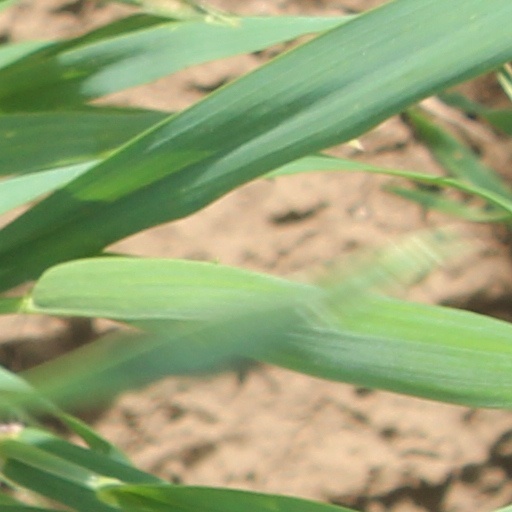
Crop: wheat